Midnight Plateau

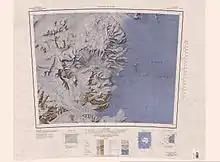
Eastern Darwin Mountains in southwest of map

Haskell Ridge and Colosseum Ridge runs north from the plateau to the Darwin Glacier.